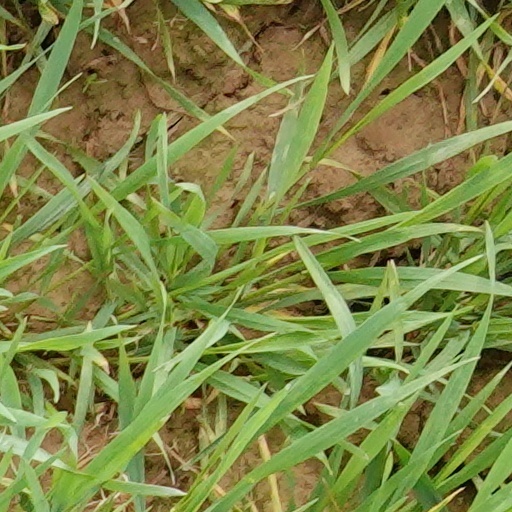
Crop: wheat